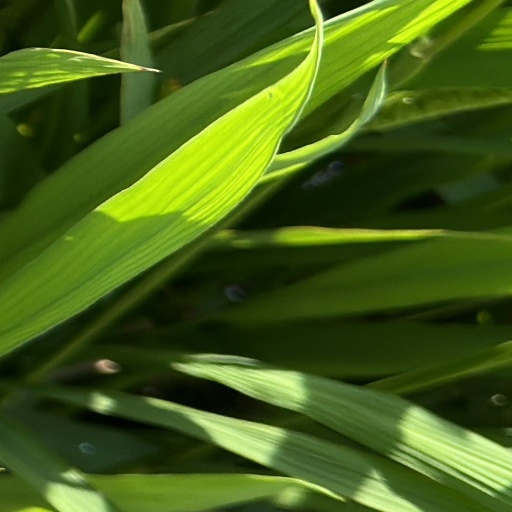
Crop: rice